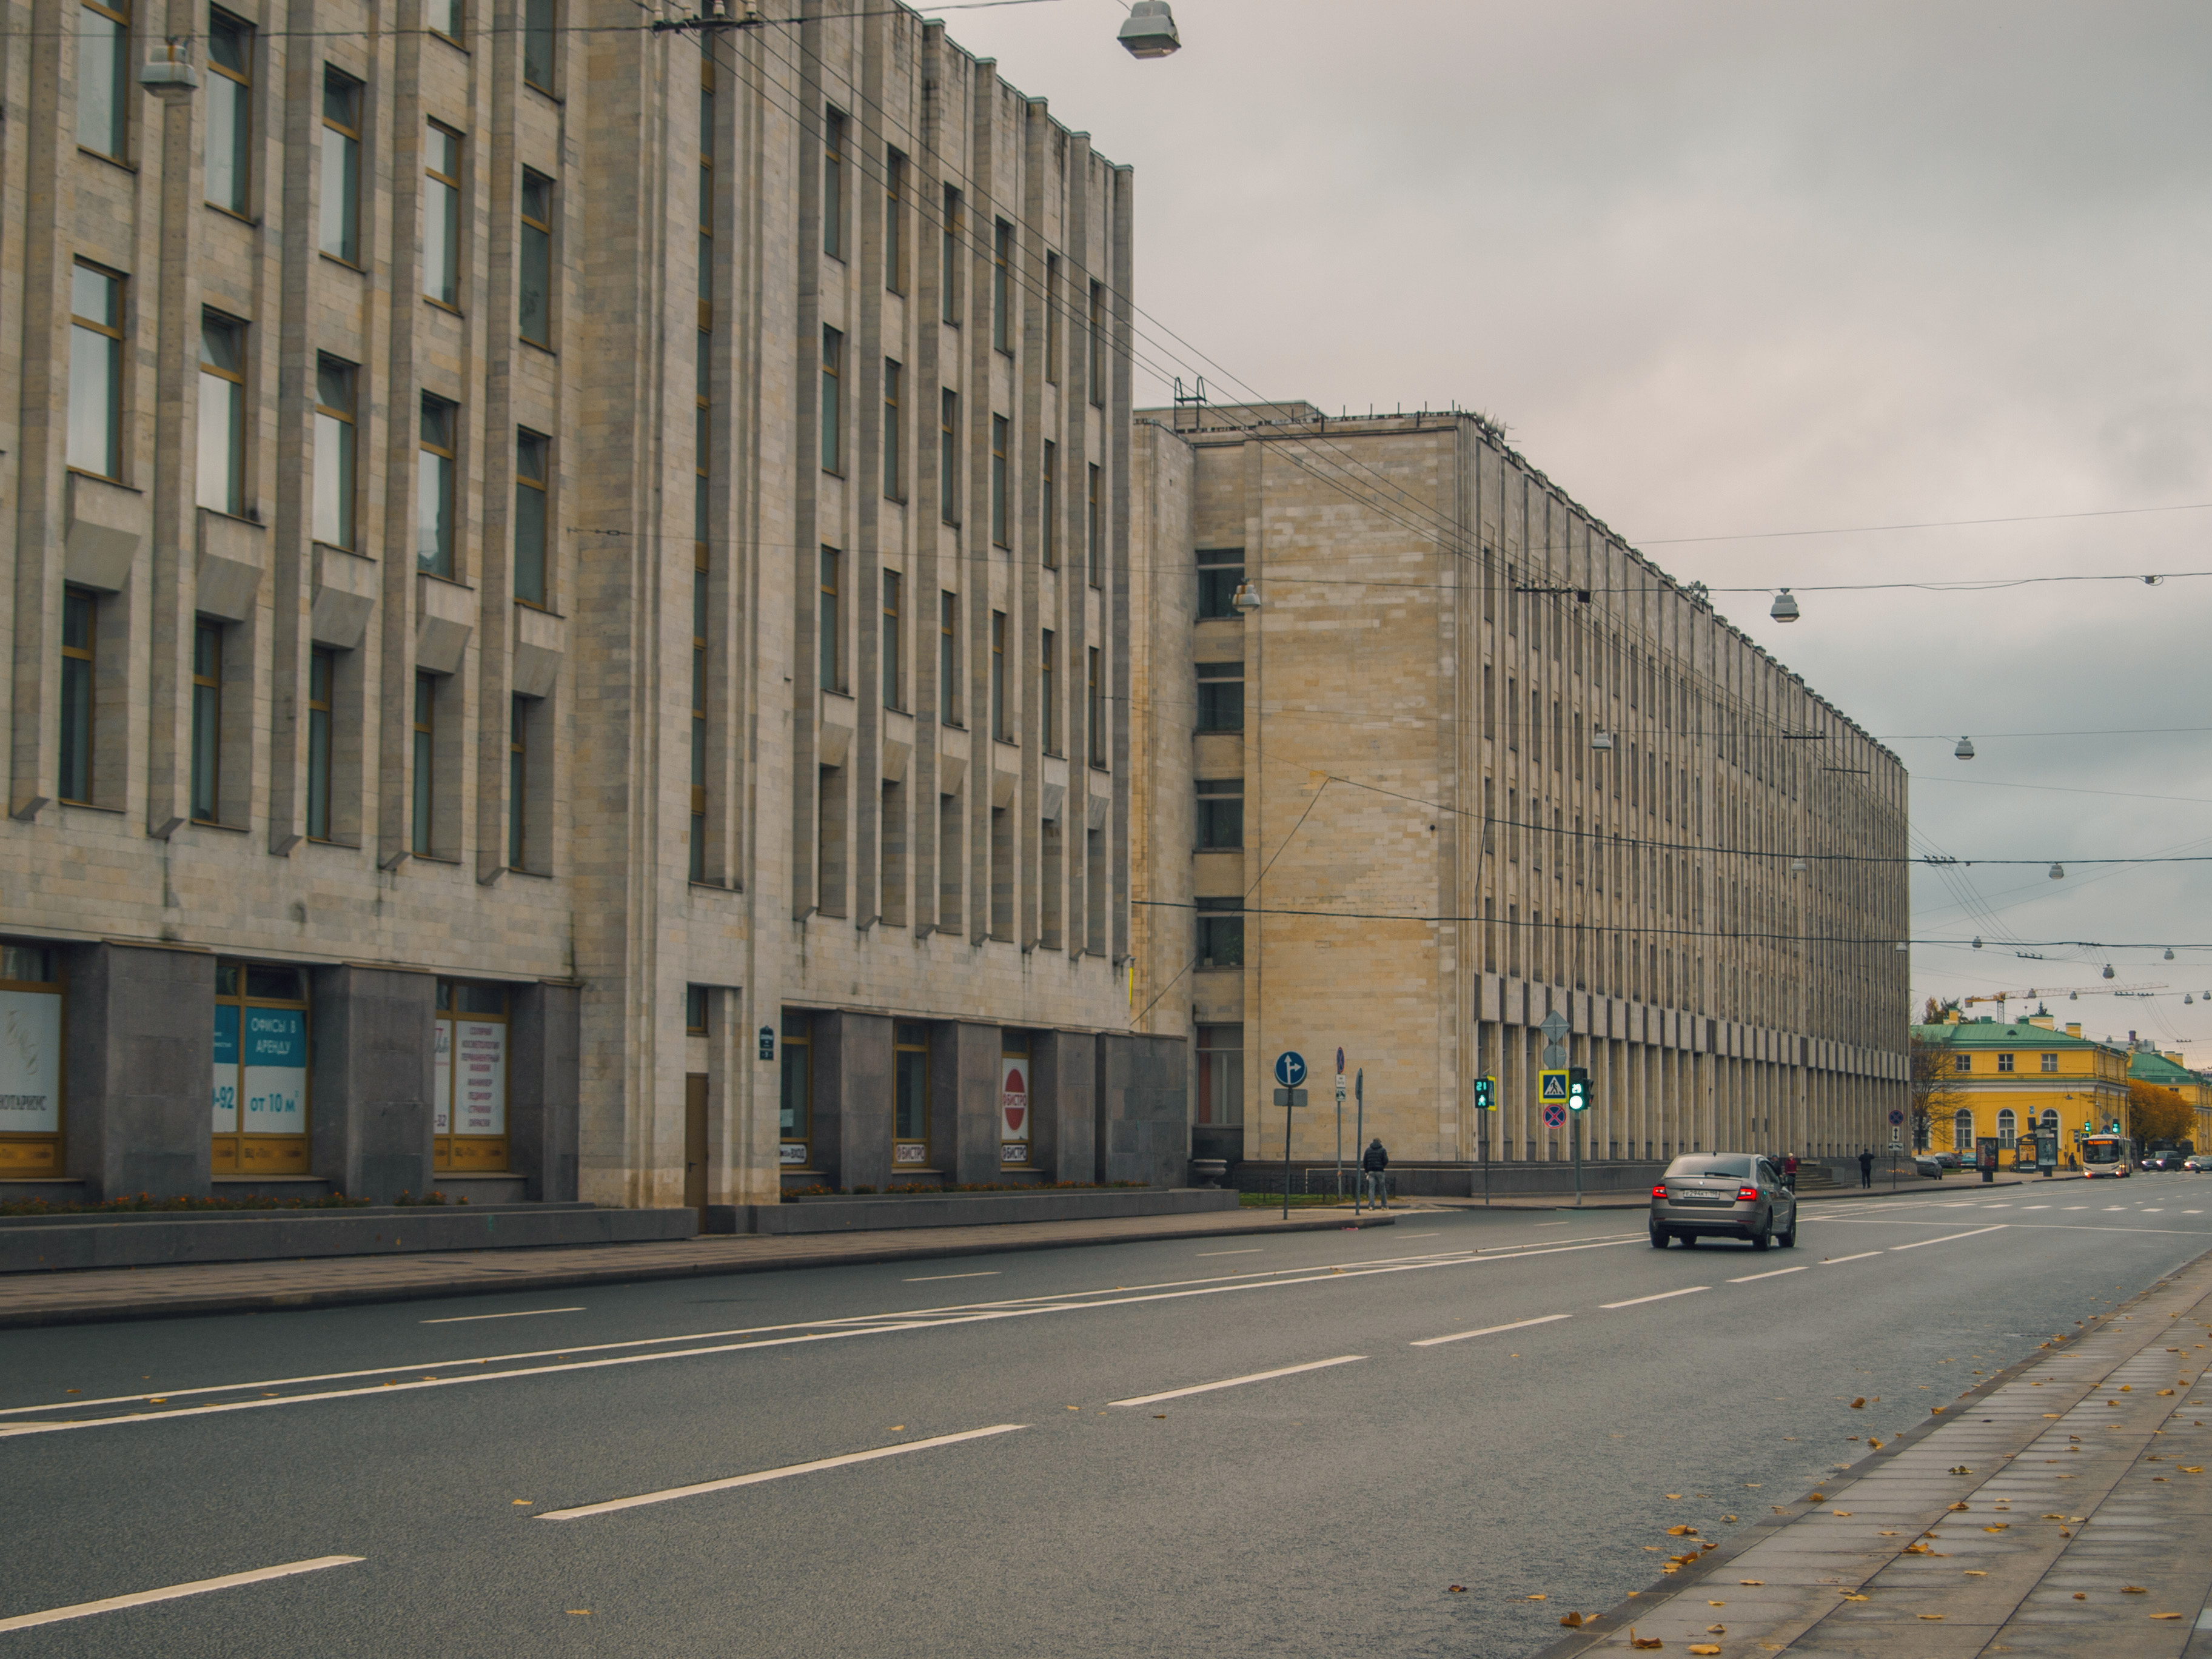
image, building, urban area, architecture, metropolitan area, neighbourhood, residential area, human settlement, city, road, thoroughfare, commercial building, facade, street, lane, mixed use, infrastructure, tower block, condominium, urban design, asphalt, brutalist architecture, apartment, downtown, metropolis, suburb, house, road surface, headquarters, corporate headquarters